Hand-to-hand combat

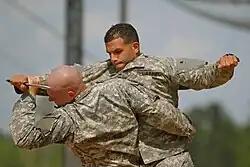
Rangers in Action 10-African Land Forces Summit, US Army Africa, 2010

Other combat systems designed for military combat were introduced elsewhere, including European Unifight, Soviet/Russian Sambo, Army hand-to-hand fight, Chinese military Sanshou/Sanda, Israeli Kapap and Krav Maga. The prevalence and style of hand-to-hand combat training often changes based on perceived need. Elite units such as special forces and commando units tend to place higher emphasis on hand-to-hand combat training.